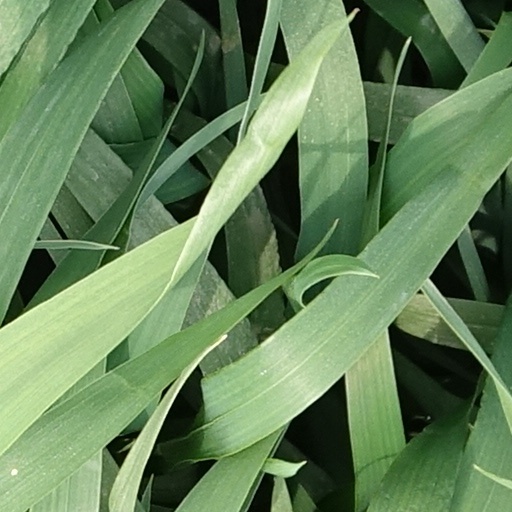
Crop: wheat